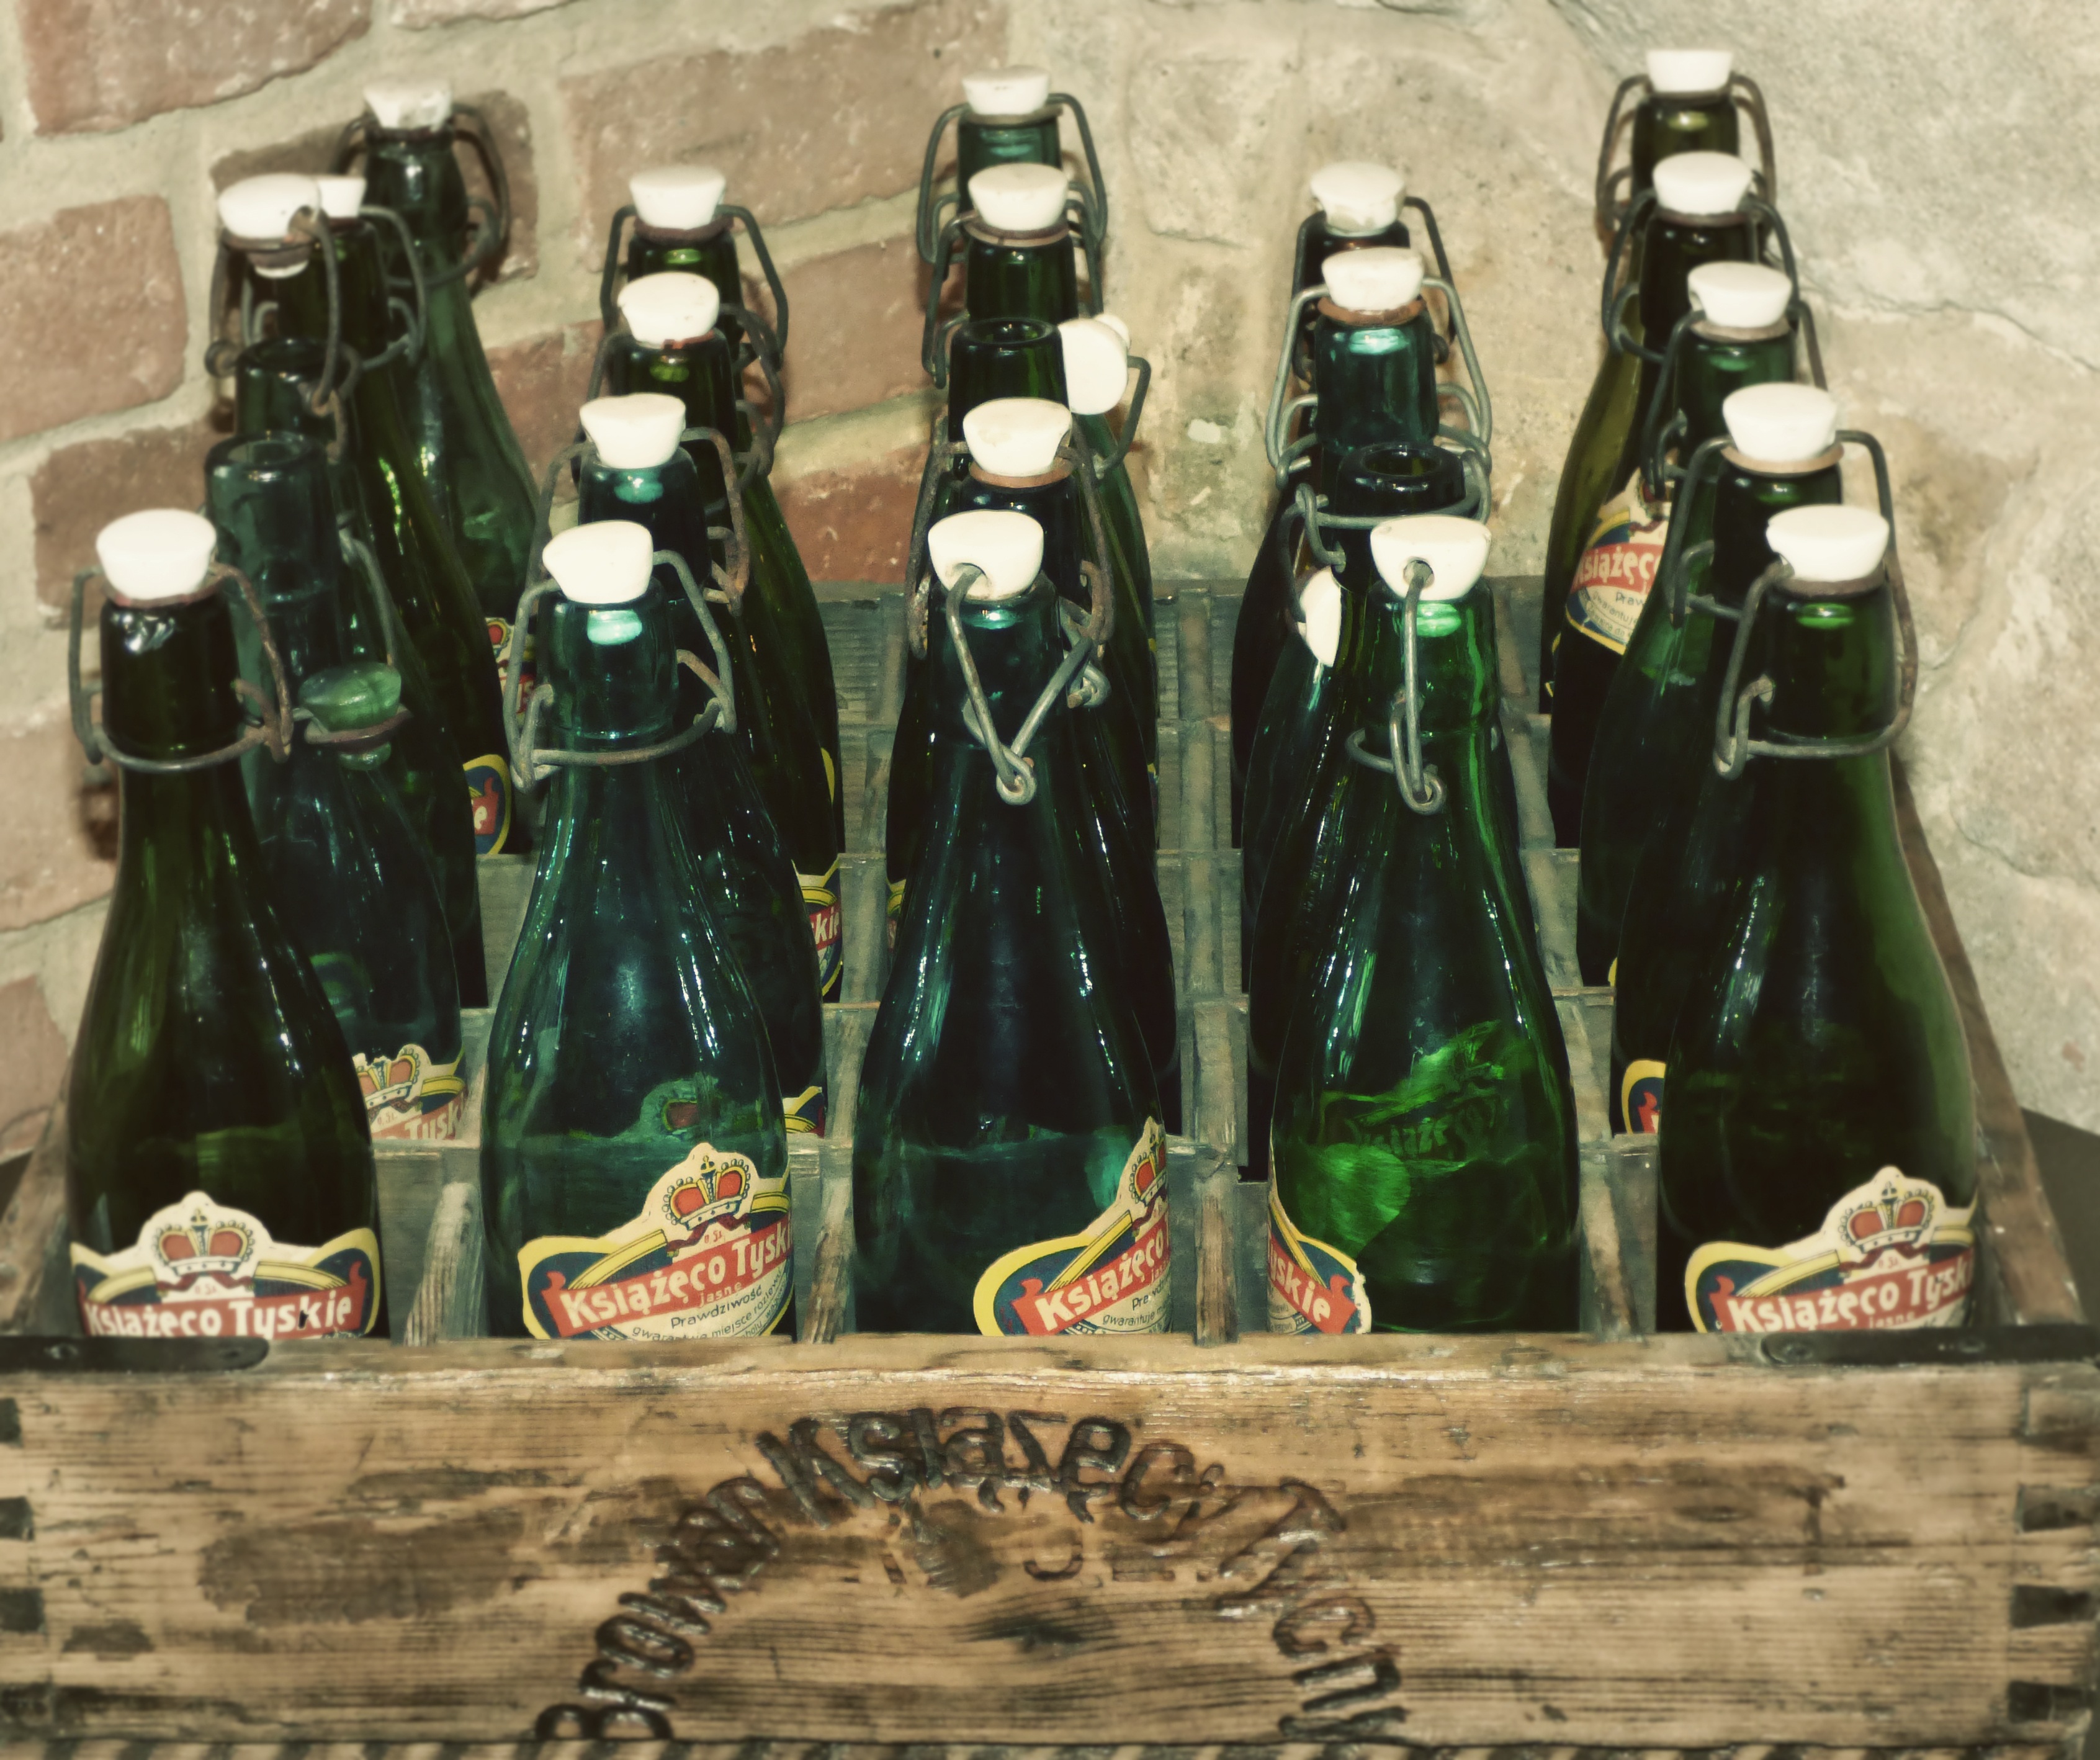
liquid, antique, old, ancient, drink, bottle, box, beer, alcohol, wine bottle, drinks, brewery, the bottle, the drink, very old, drinkware, tyskie